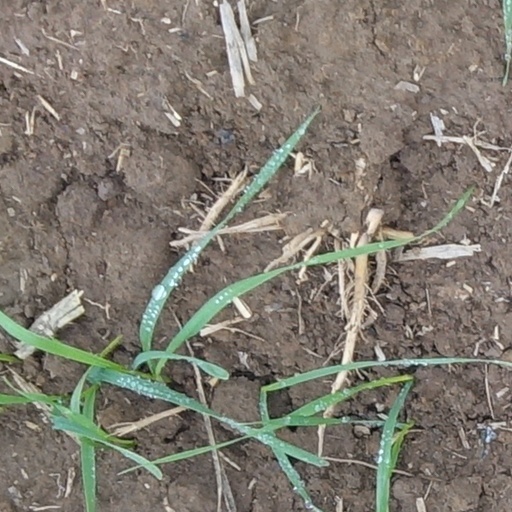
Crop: wheat